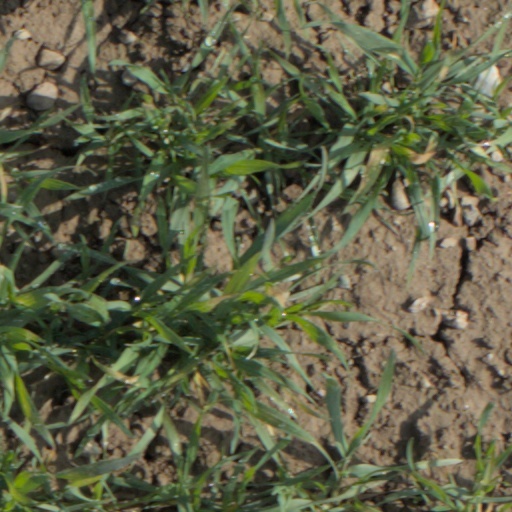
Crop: wheat